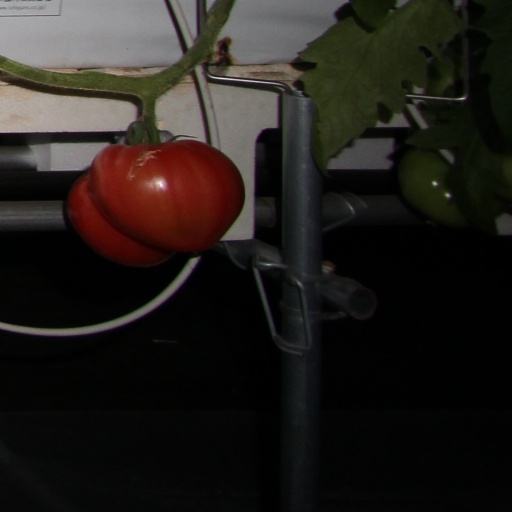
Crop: tomato